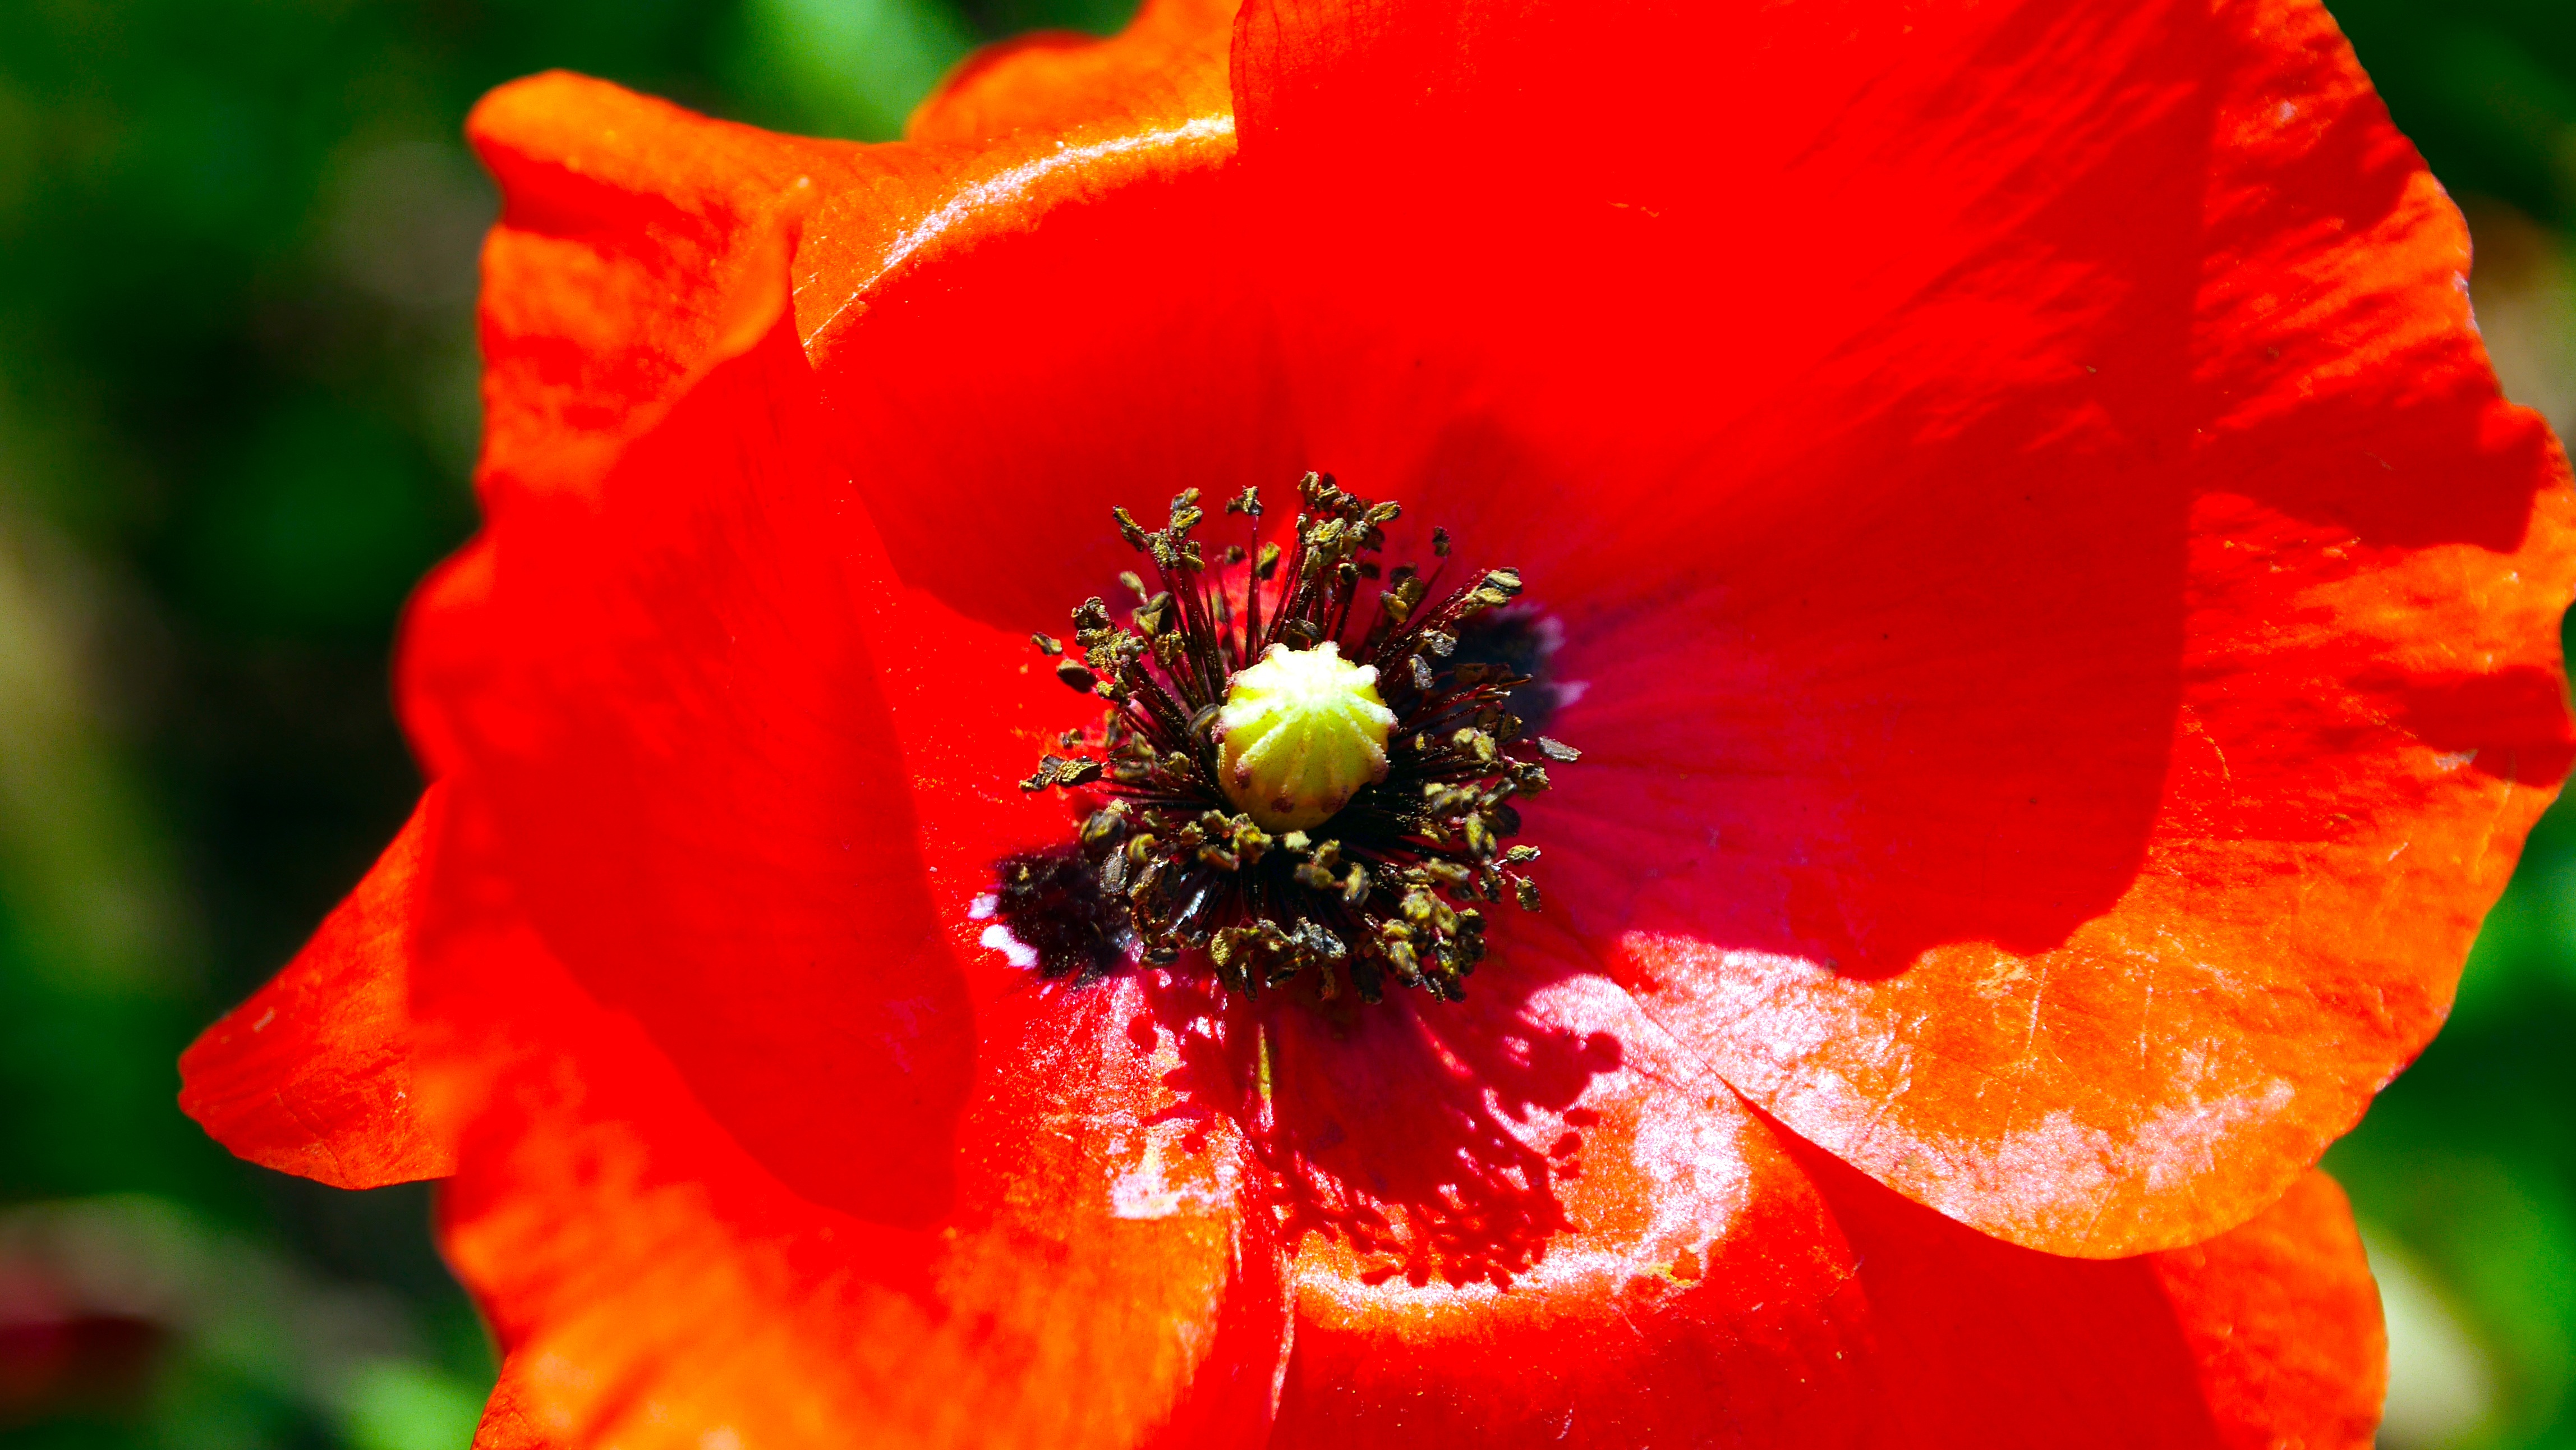
plant, flower, petal, red, flora, wildflower, close up, poppy, coquelicot, macro photography, flowering plant, plant stem, land plant, poppy family